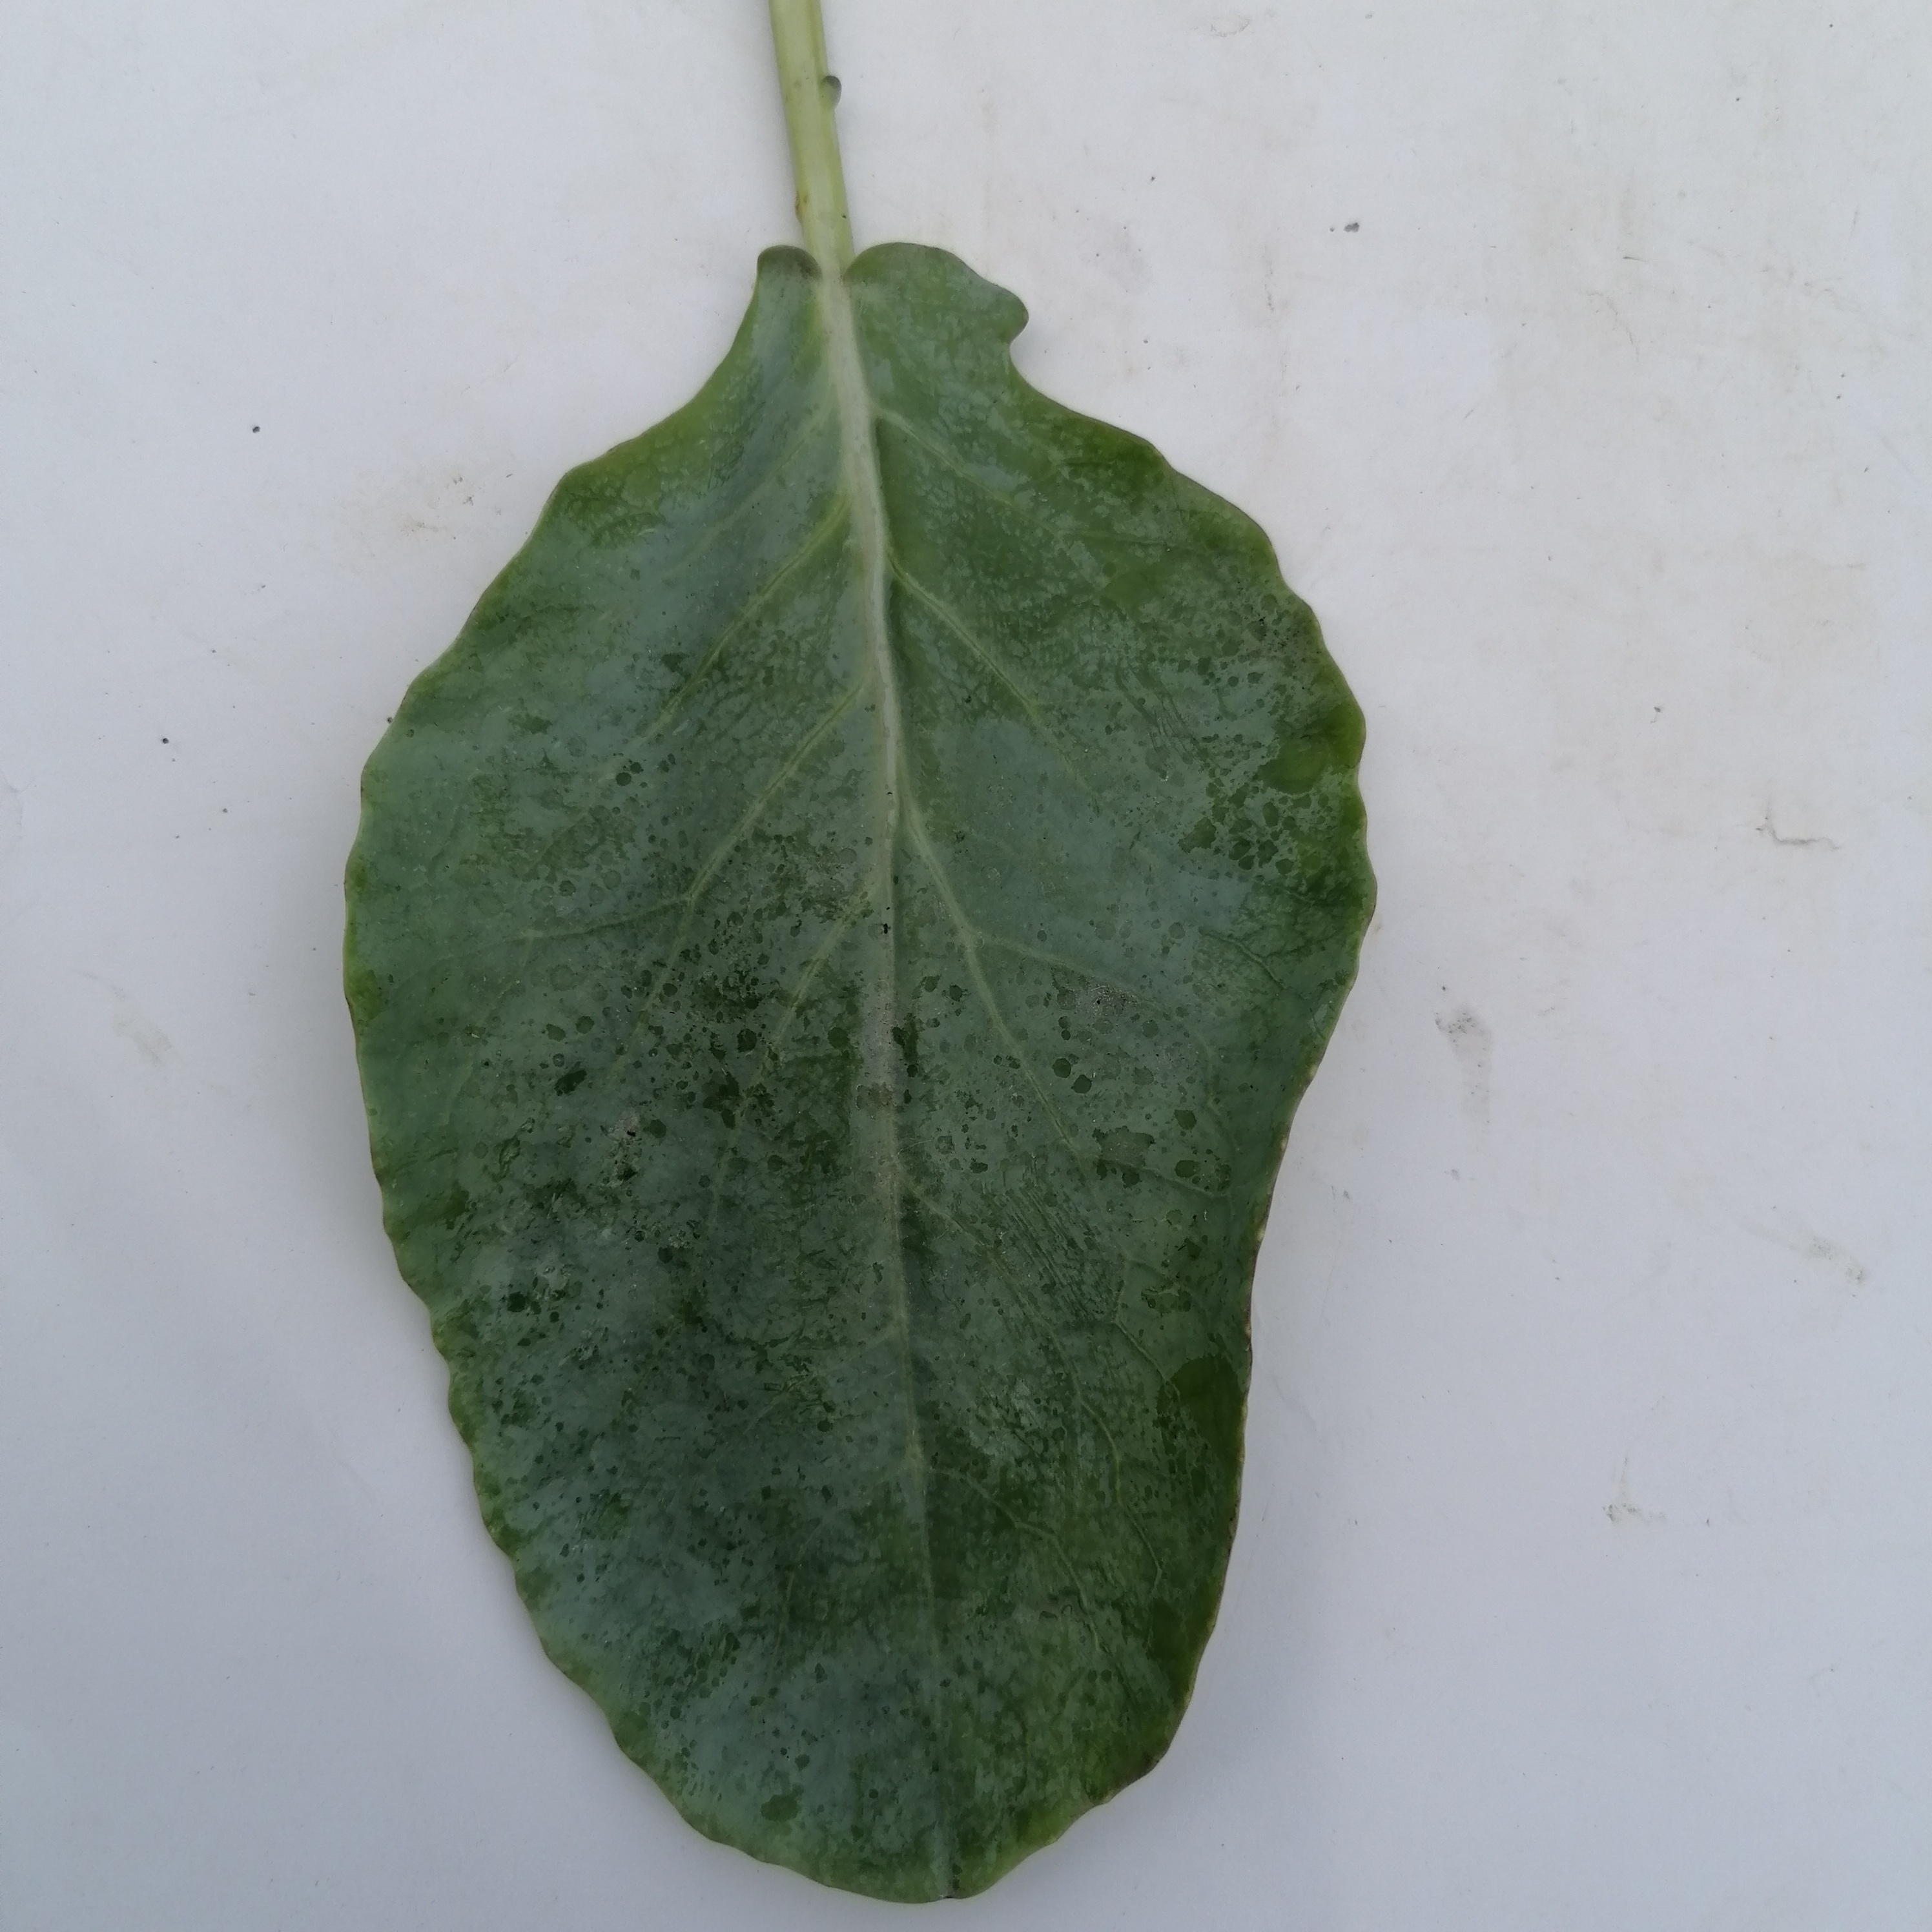
Label: Healthy